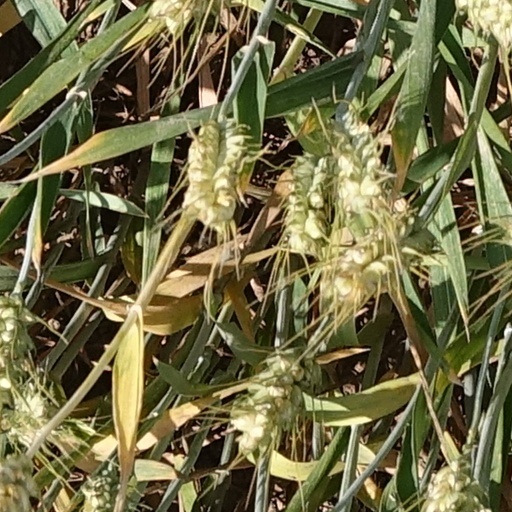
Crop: wheat